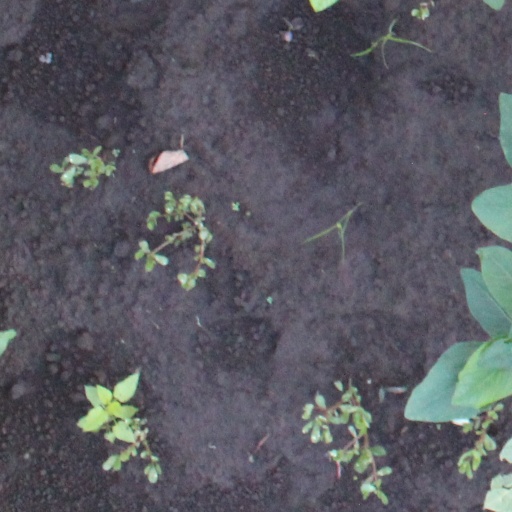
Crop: soybean